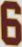
Number: 6